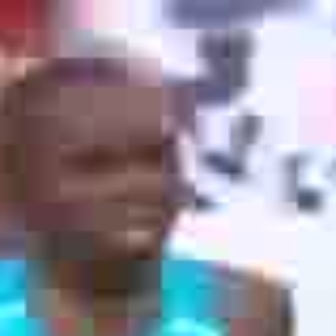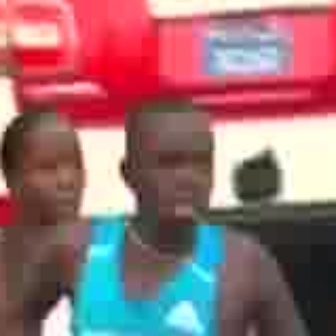
  Please identify the target specified by the bounding box [28,115,173,259] in the first image and locate it in the second image. Return the coordinates in [x_min,y_min,x_max,y_max] format.
Answer: [128,134,211,216]